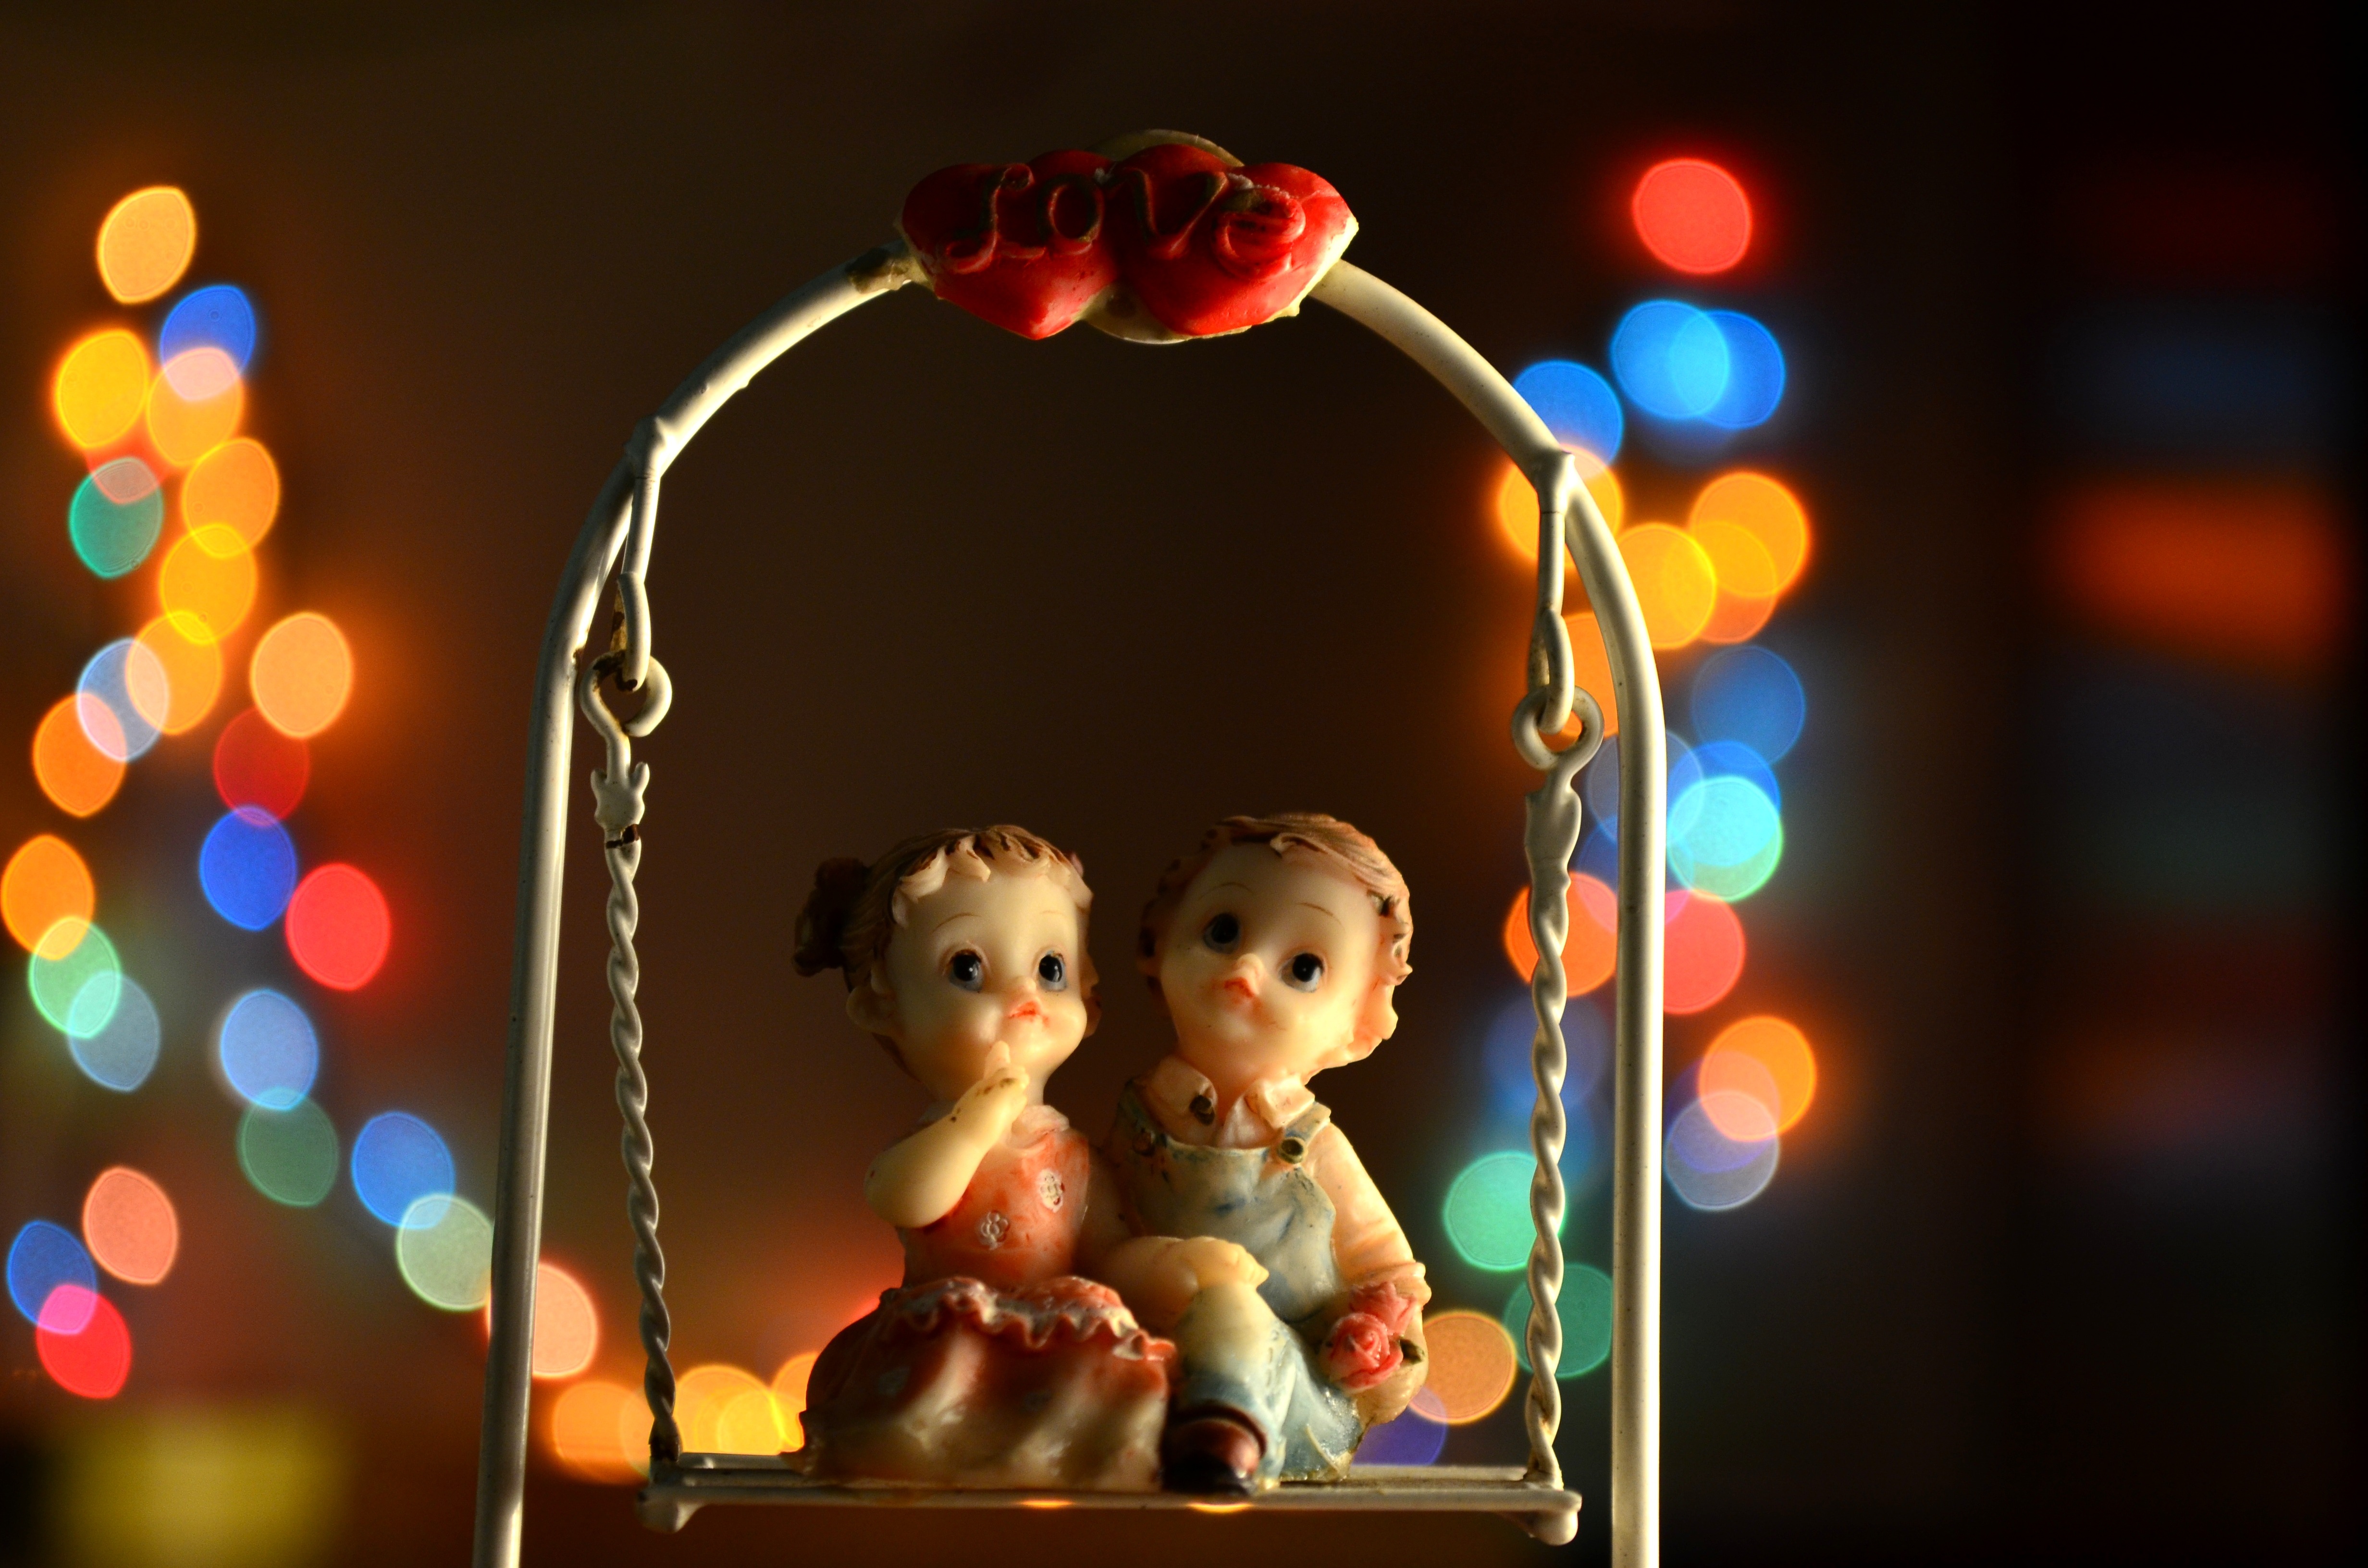
light, bokeh, glowing, celebration, love, evening, decoration, tranquil, color, holiday, calm, romance, romantic, candle, christmas, lighting, toy, zen, burn, lights, relaxation, burning, still, figures, candlelight, ornaments, harmony, wax, spirituality